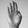
ASL letter: B